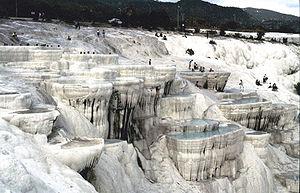
Le travertin est une roche sédimentaire calcaire continentale biogénique, grossièrement litée, parfois concrétionnée, de couleur blanche quand elle est pure, ou tirant vers le gris, le jaunâtre, le rougeâtre ou le brun, selon les impuretés qu'elle renferme. La roche est caractérisée par de petites cavités inégalement réparties.
L'Abri de la consécration est un gisement archéologique situé dans le ravin du Capelló sur la commune de Capellades, dans la province de Barcelone, en Catalogne. Il a été découvert par Amador Romaní en 1909 et fait partie de l'ensemble archéologique de la Cinglera du Capelló, où depuis 1983 se déroule des campagnes de fouille sur les gisements archéologiques de l'ensemble tels que l'Abri Romaní, l'Abric Agut, la Balma dels Pinyons et la Balma de Can Manel.